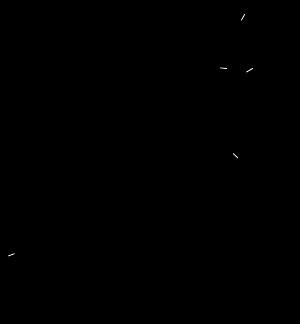
Le British Empire Trophy était une course automobile du British Racing Drivers' Club, disputée au Royaume-Uni entre 1932 et 2003.
Les 2x12 Heures de Brooklands, ou JCC Double 12 Sportscar Race, étaient une course automobile internationale d'endurance de l'entre-deux-guerres disputée sur le circuit de Brooklands près de Weybridge, dans le comté de Surrey, organisée par le Junior Car Club.